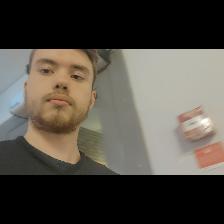
Label: Human